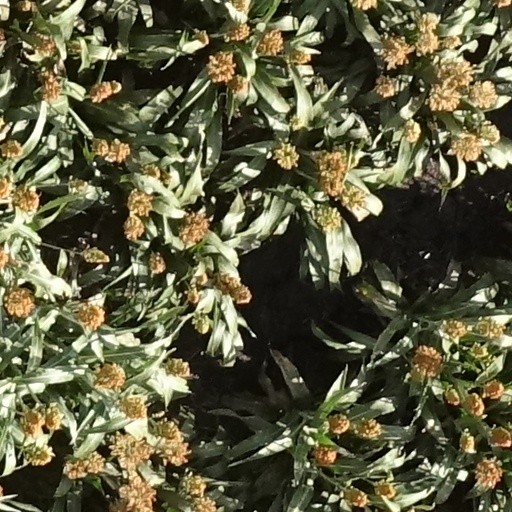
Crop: sorghum